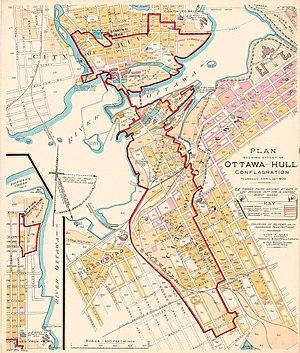
Plan montrant l'étendue de l'incendie d'Hull-Ottawa. Plan d'assurance incendie (FP n ° 38) d'Ottawa, Ontario et de Hull (Gatineau), au Québec, qui indique les limites de l'incendie du 26 avril 1900. Il comprend également de l'information sur l'emplacement de l'incendie tout au long de la journée et sur la direction du vent et de la vitesse.